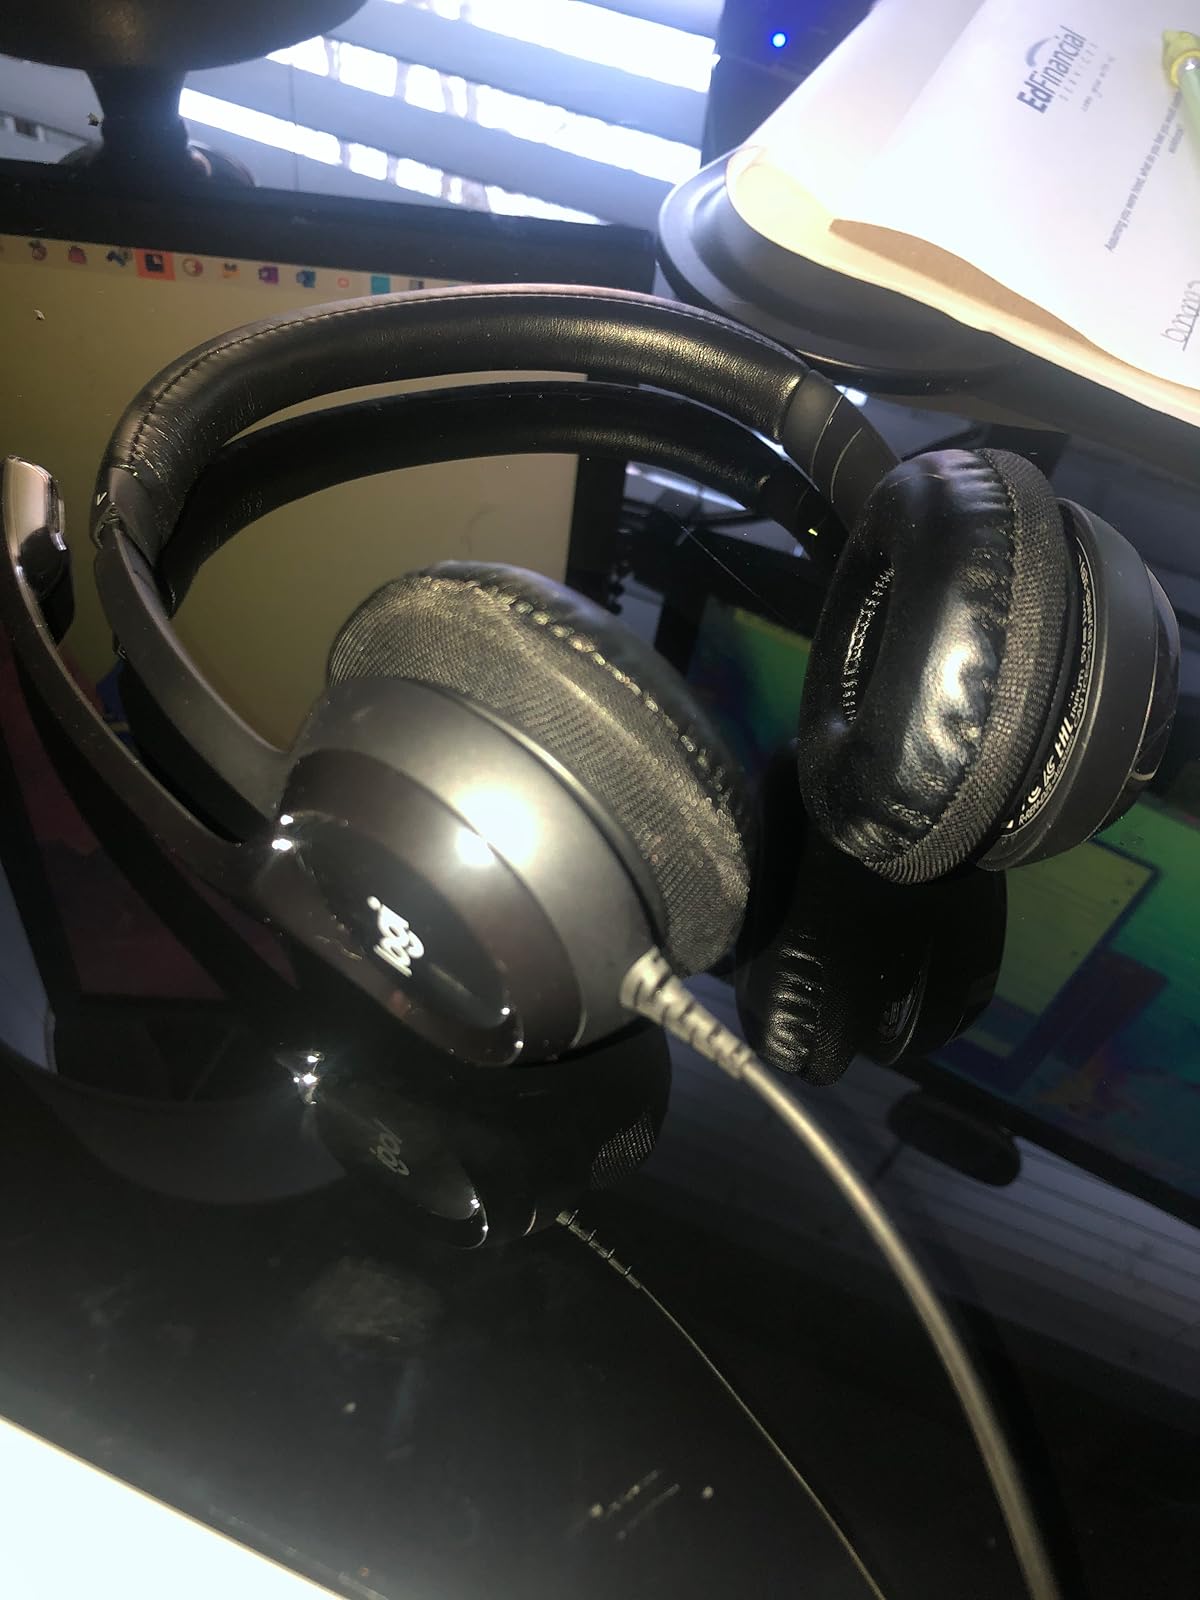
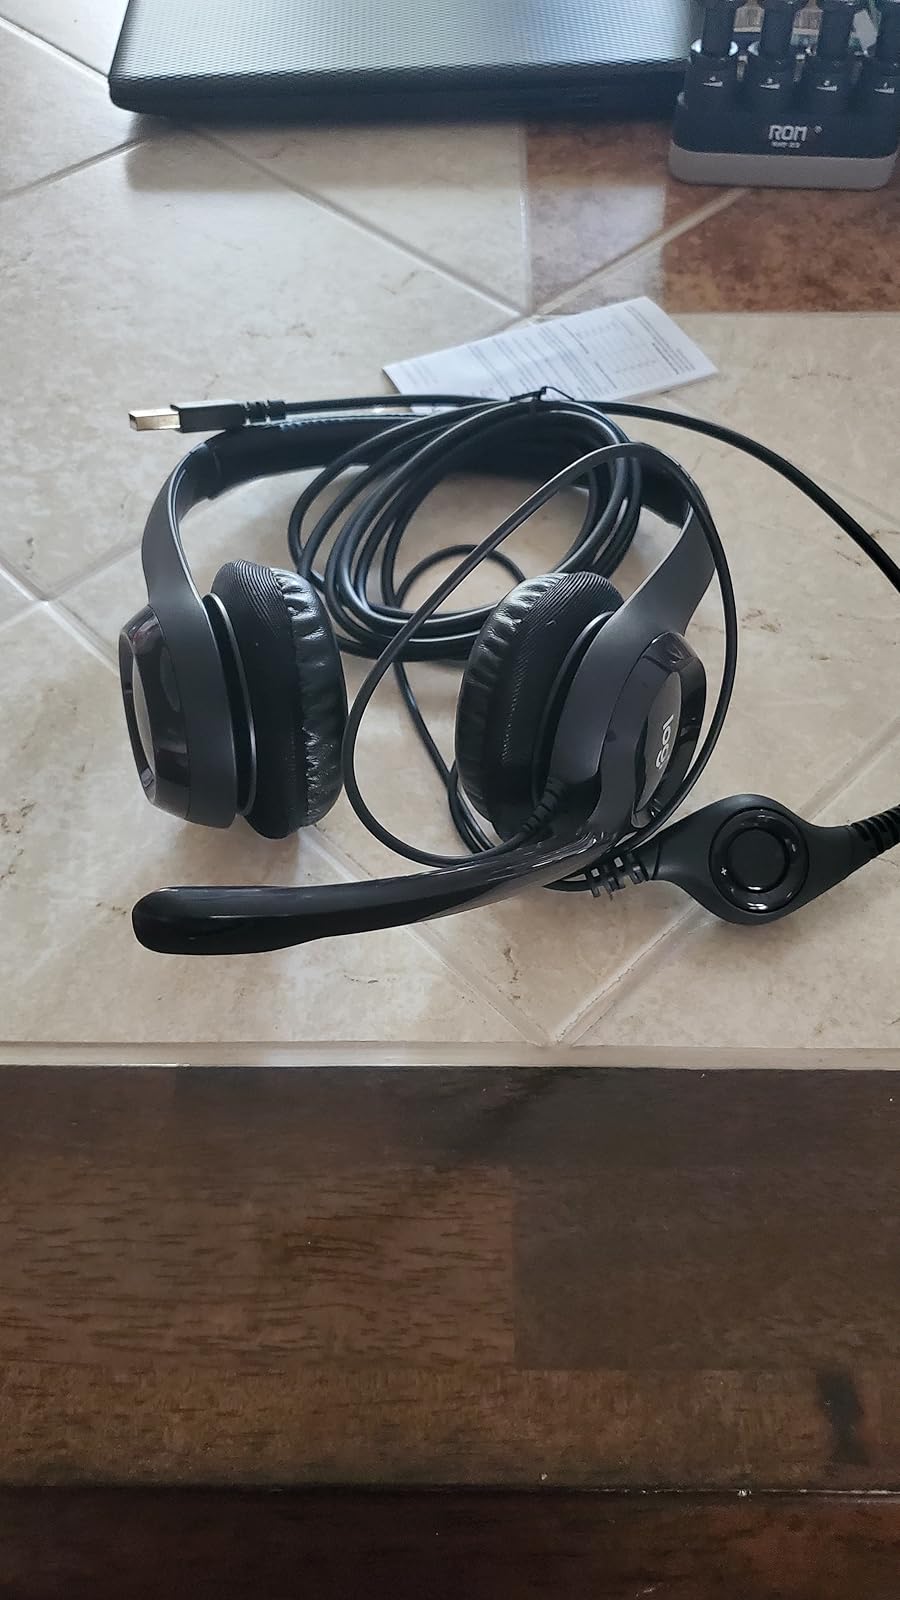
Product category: headphones
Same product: yes